Italian philosophy

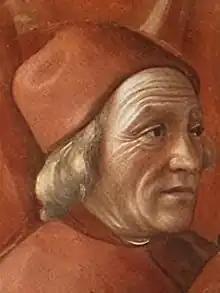
Marsilio Ficino, one of the most influential humanist philosophers of the Renaissance.

Next to Aquinas ranks Bonaventure, perhaps the foremost Franciscan theologian of the 13th century, whose only real rival, in terms of immediate and ultimate influence, is the Scottish Duns Scotus.